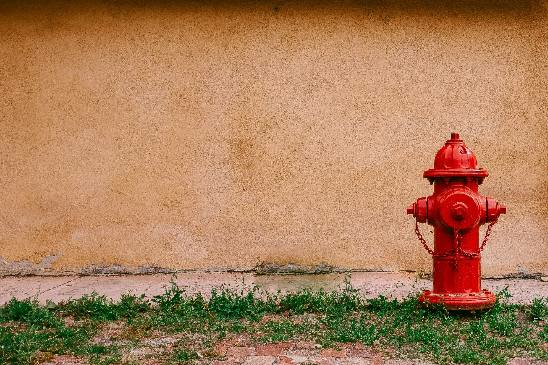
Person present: No